New York State Route 37

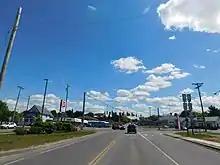
Eastern terminus of NY 37 in Malone

East of the airport in the town of Massena, NY 37 begins to parallel the north bank of the Raquette River as it intersects NY 37C near a hamlet named for the waterway. NY 37 and the river continue northeast to the vicinity of the hamlet of Rooseveltown, where NY 37 formerly connected to a large traffic circle linking NY 37 to the Three Nations Crossing as well as County Route 45 (CR 45). The traffic circle has since been replaced with a T-intersection and traffic light because of the expansion of the American Customs facility. Upon crossing into Franklin County and the St. Regis Mohawk Reservation a short distance to the east, the road narrows back to a two-lane undivided highway and crosses over the Raquette River.